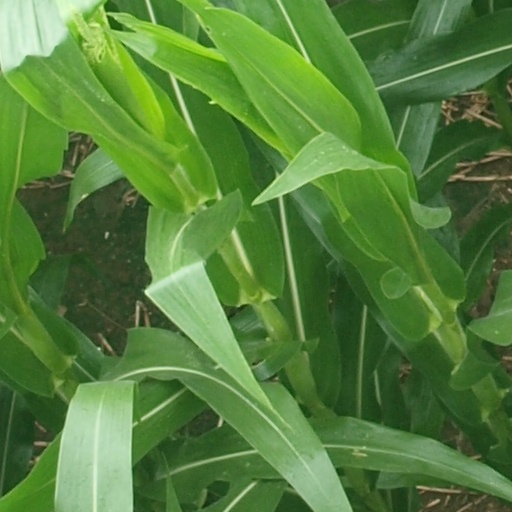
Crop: maize; corn